Ryzom

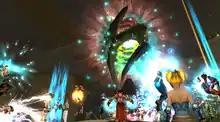
Screenshot of Ryzom's "Lakeland Thievery Event" (2014)

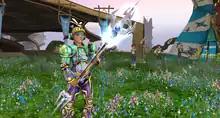
Screenshot of Ryzom (2014)

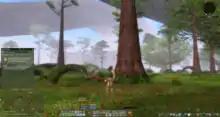
Screenshot of Ryzom (2019)

"Ryzom" features open world gameplay. Instead of character classes, it has a unique system for character abilities that allows players to construct custom actions like spells or attacks in detail. The game world is complex modeled, incorporating realistic effects like changing weather and seasons. Computer controlled entities ('mobs') display complex behaviors, and animals will, for example, graze in herds or hunt in packs. "Ryzom" offers a scenario editor that lets players design their own areas that can be uploaded and played on the official server.